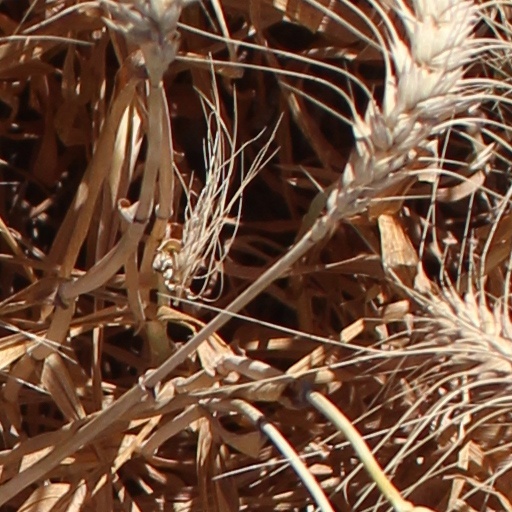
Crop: wheat